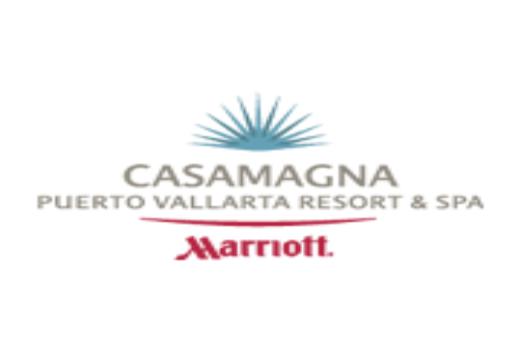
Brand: Casa Magna
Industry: Necessities